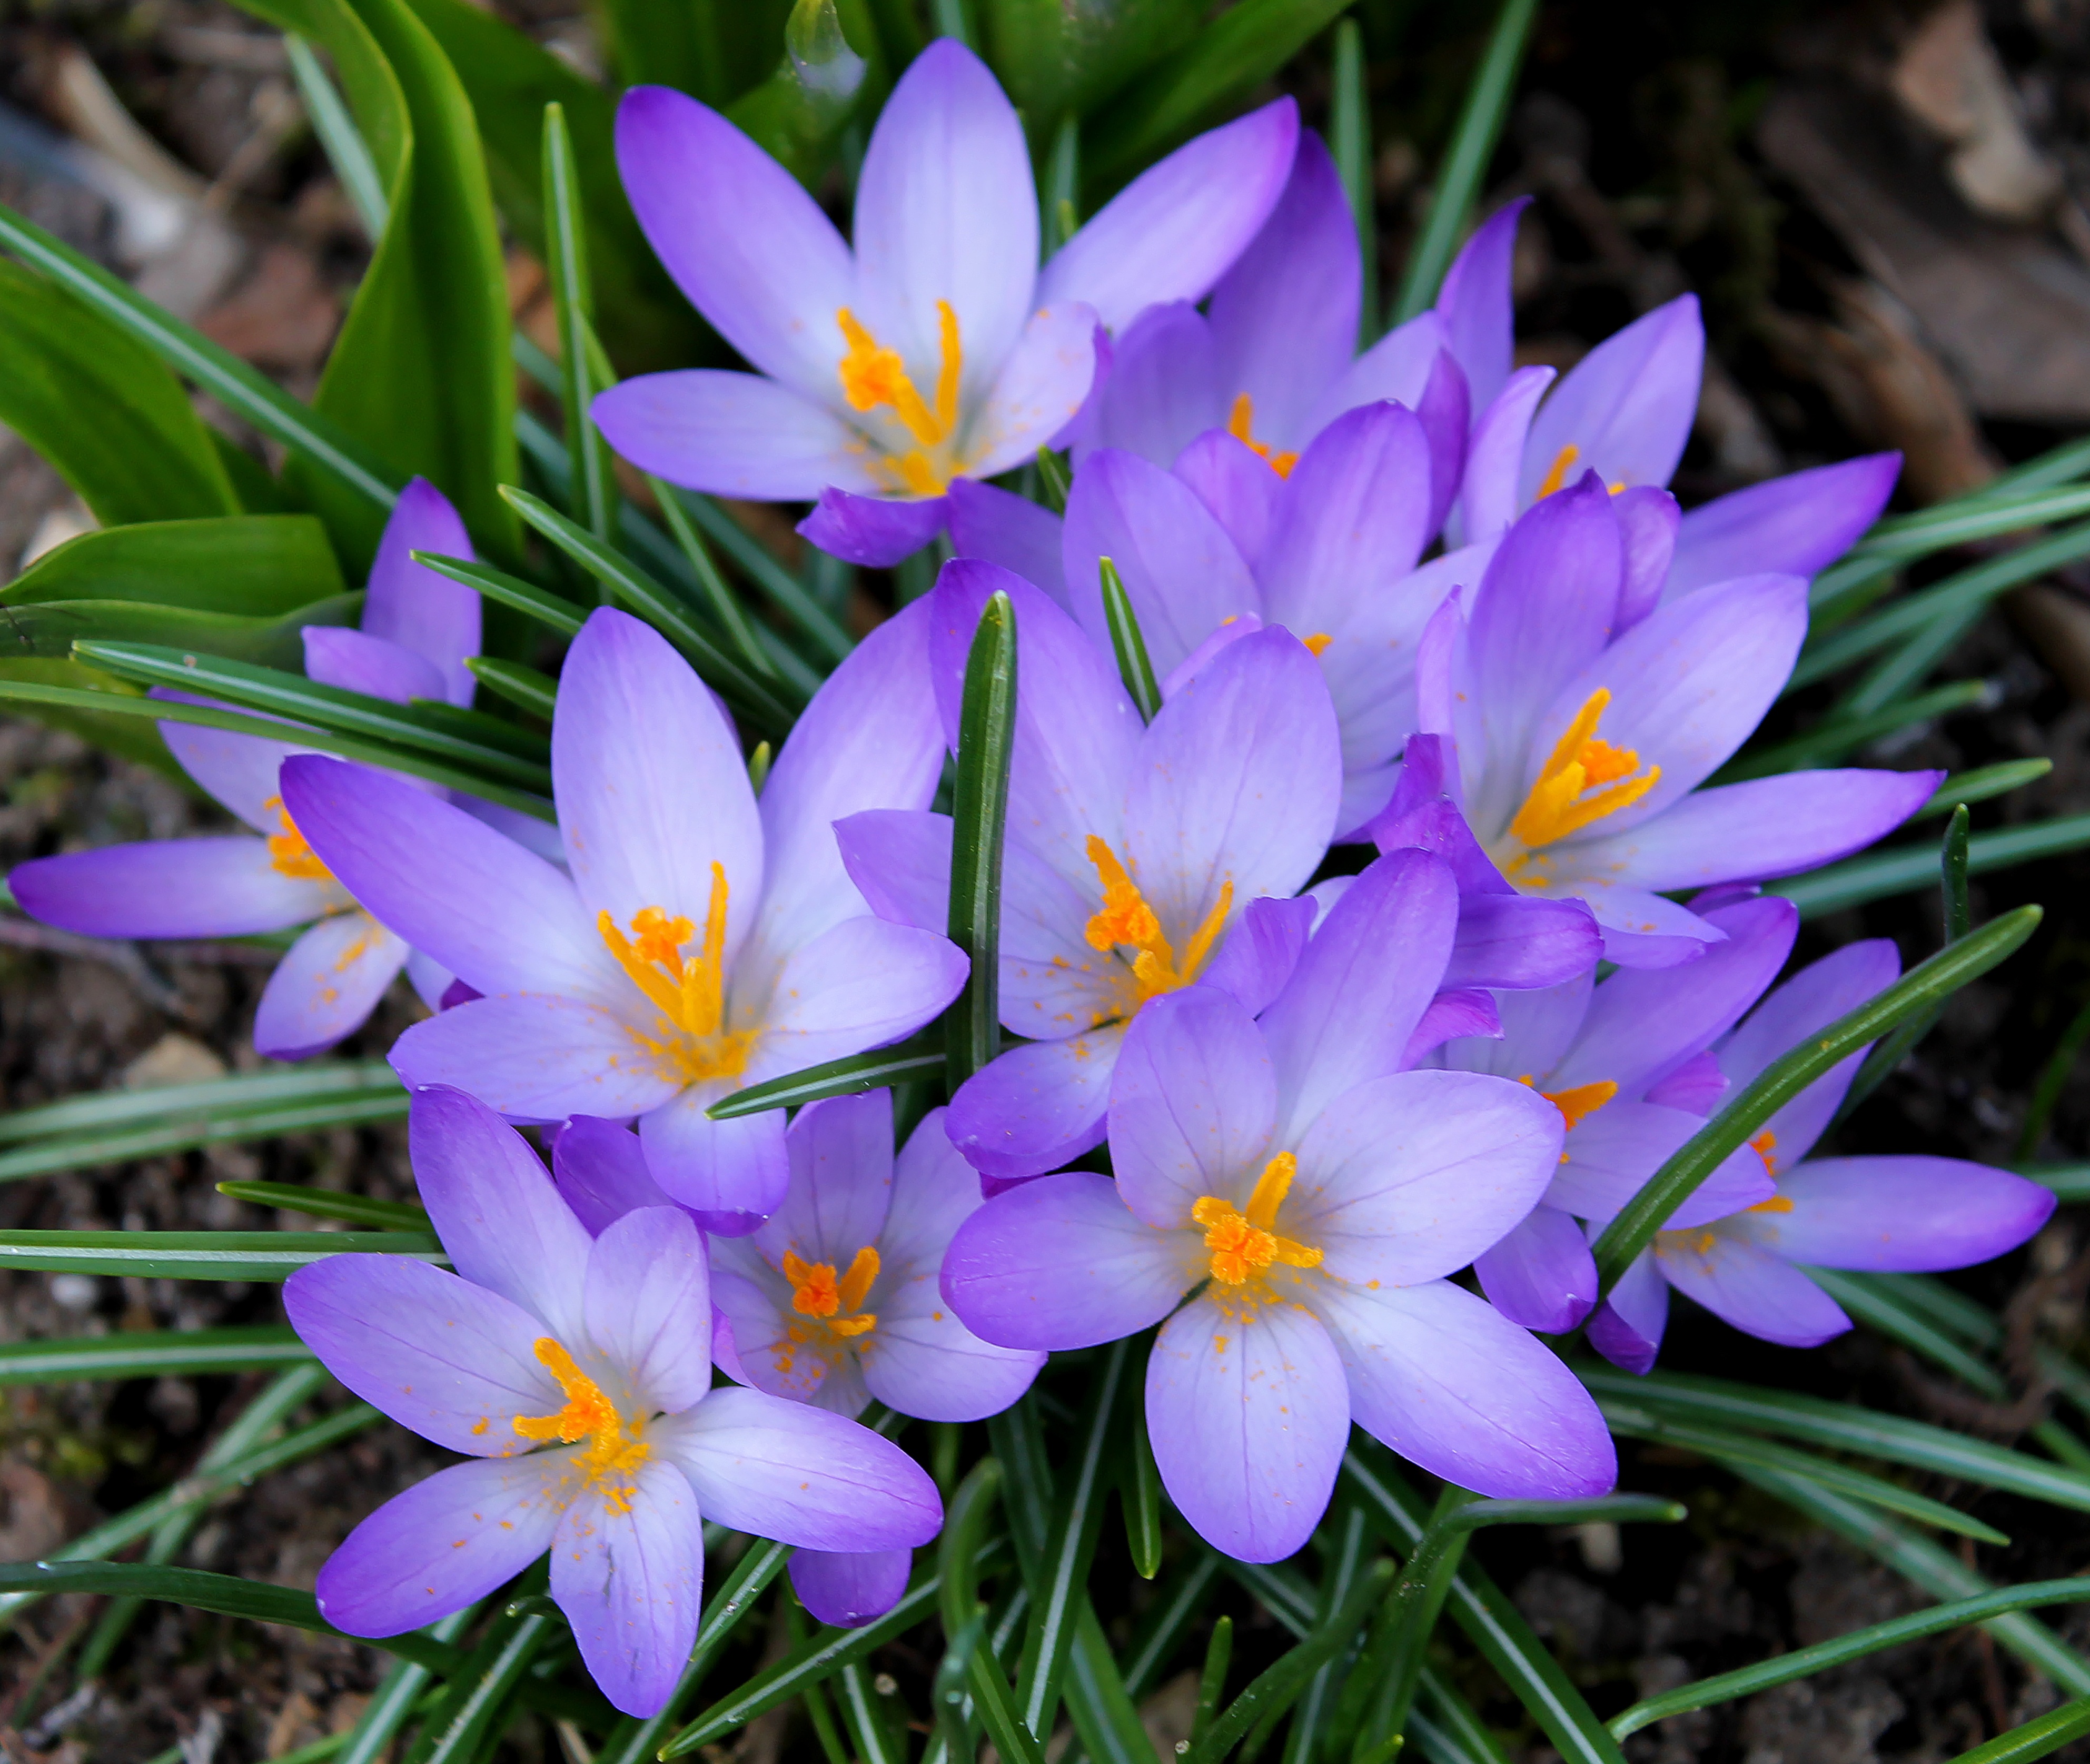
plant, flower, purple, petal, spring, natural, botany, flora, wildflower, flowers, eye, beautiful, easter, crocus, spring flowers, macro photography, flowering plant, flower bulbs, land plant, iris family